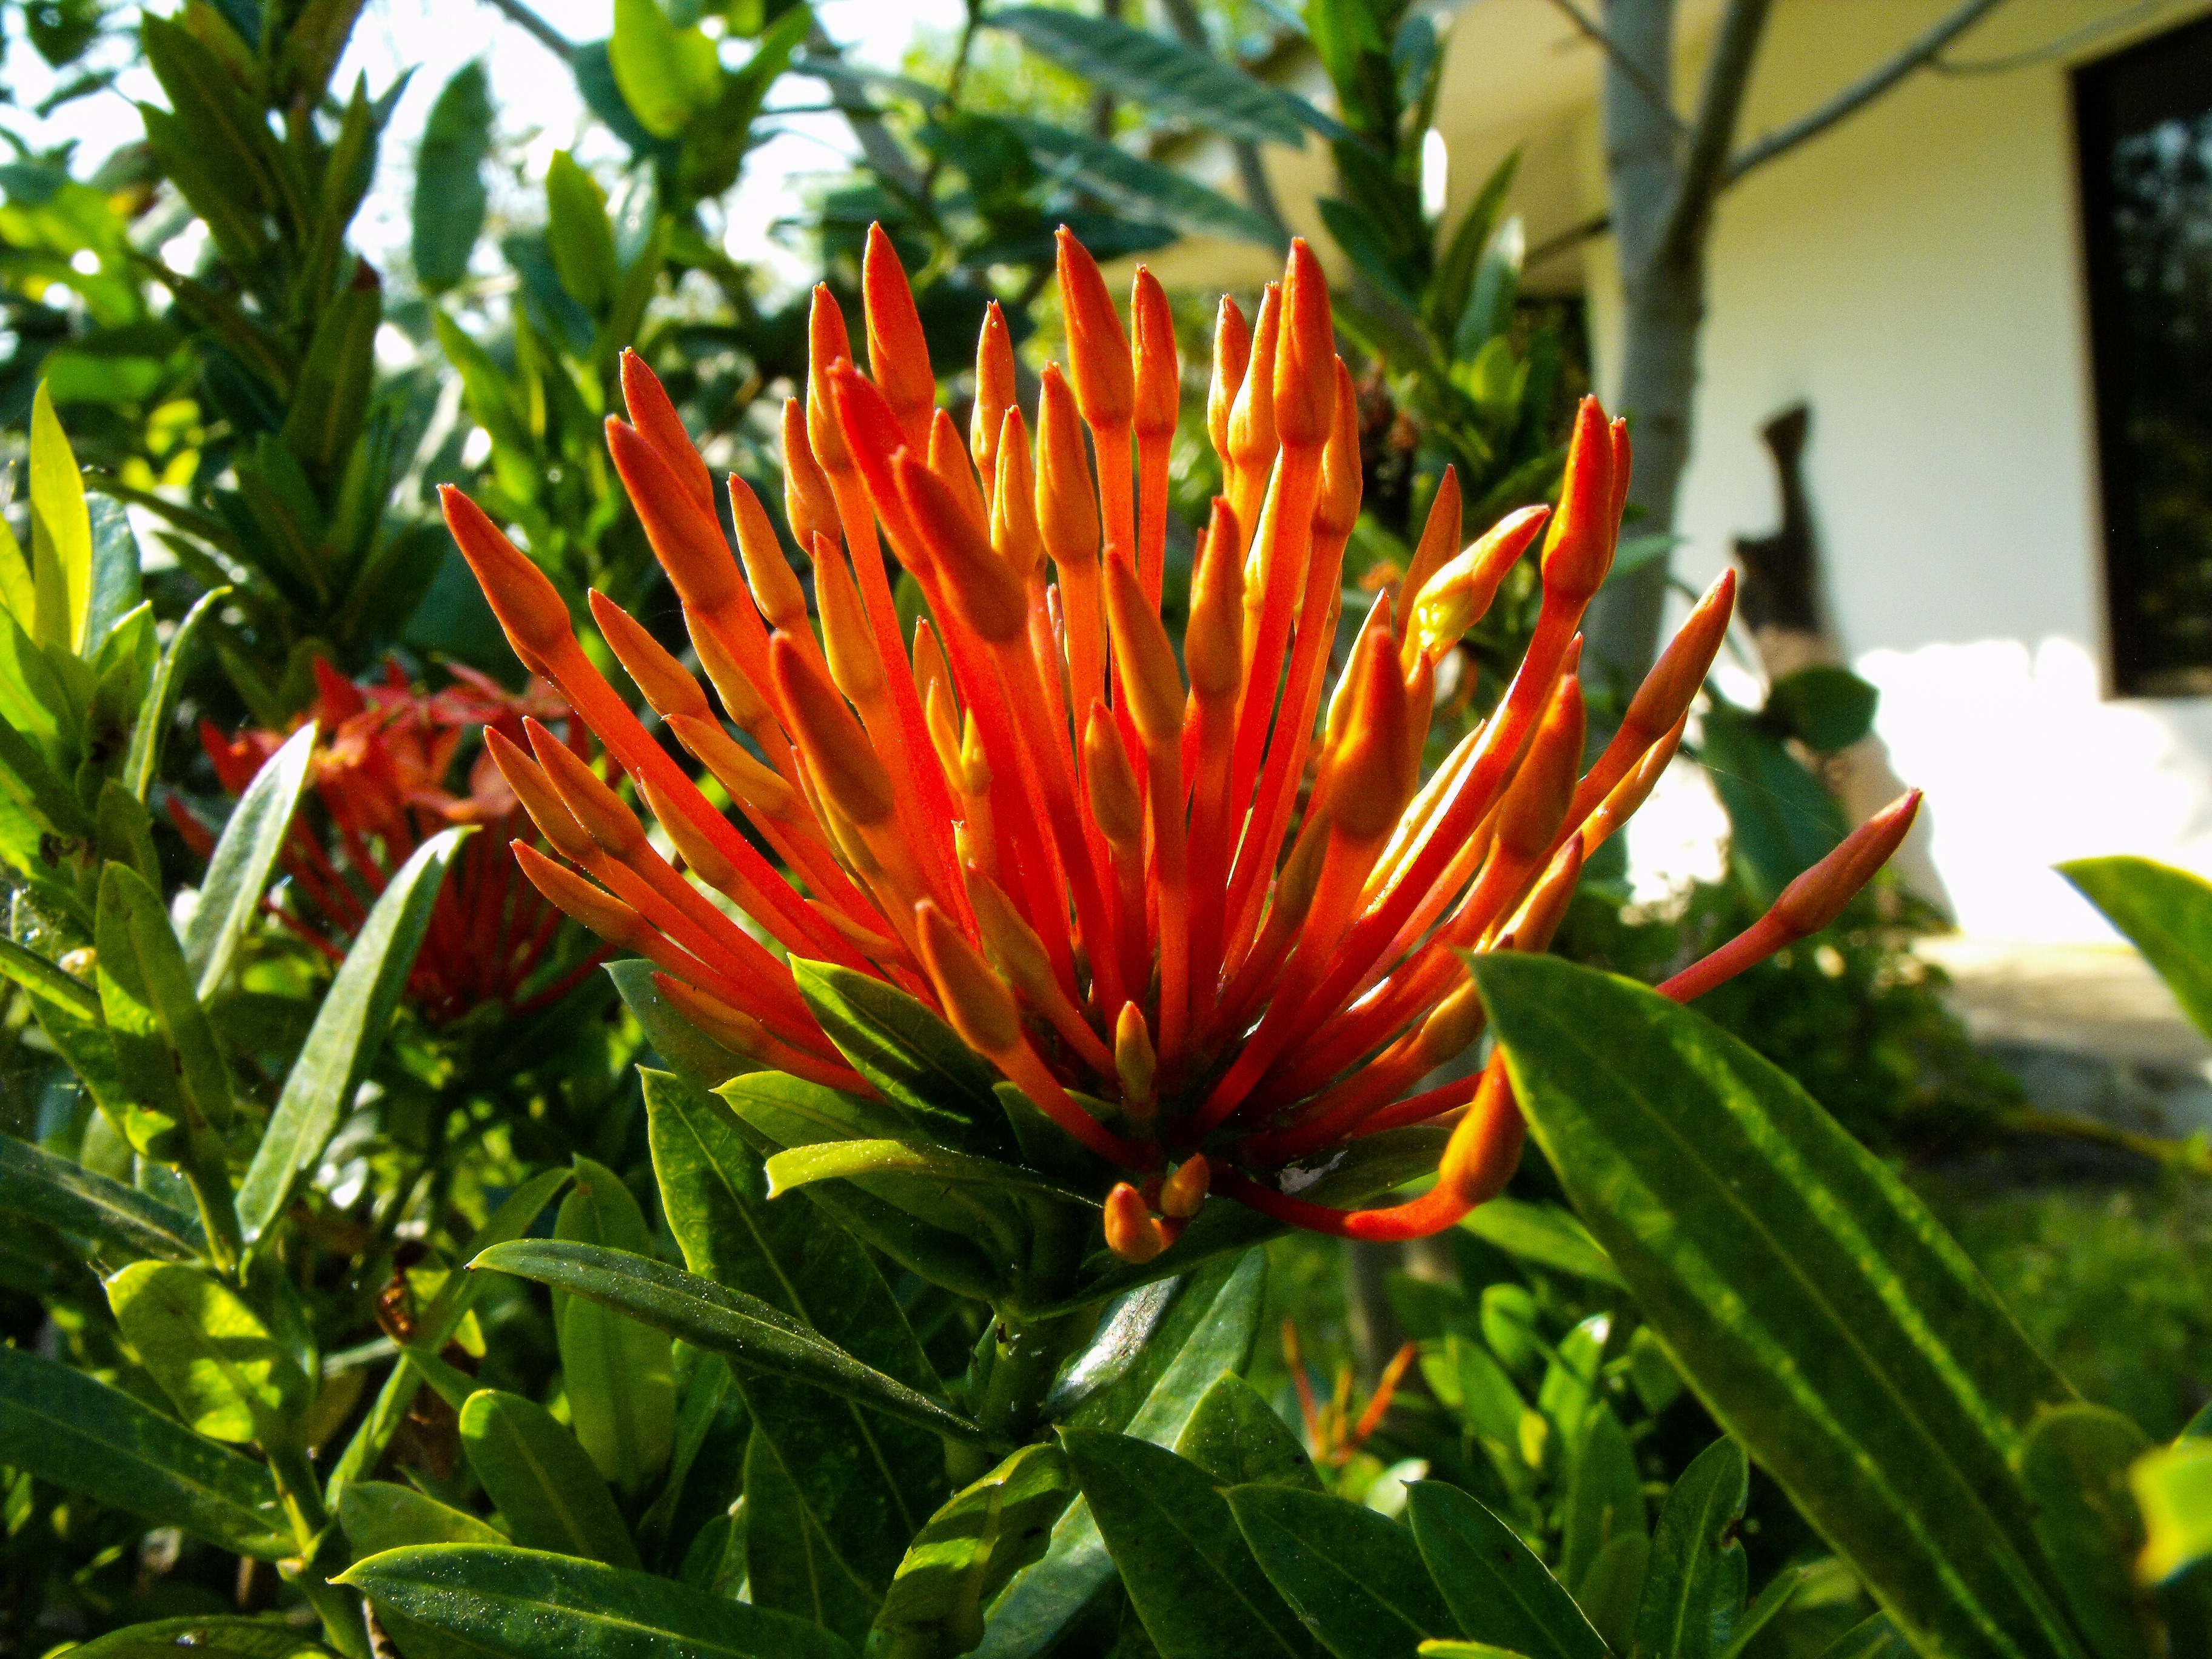
nature, grass, blossom, plant, leaf, flower, bloom, orange, green, red, botany, garden, flora, wildflower, shrub, tropics, macro photography, flowering plant, bignoniaceae, land plant, pyrostegia venusta, fire vine, bignonie family